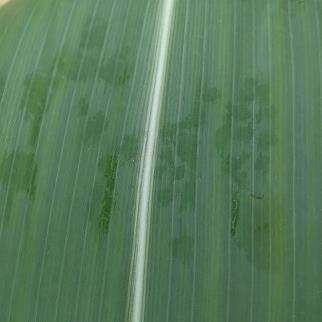
Crop: Maize
Condition: stripe-d